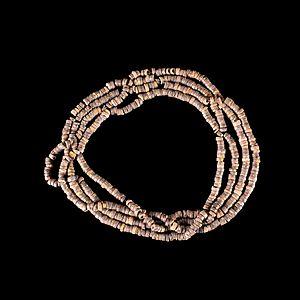
L'art néolithique est extrêmement diversifié dans ses expressions. Les préoccupations esthétiques au Néolithique s'expriment à travers la décoration des objets utilitaires mais aussi par la réalisation de sculptures, de parures et d'œuvres rupestres.